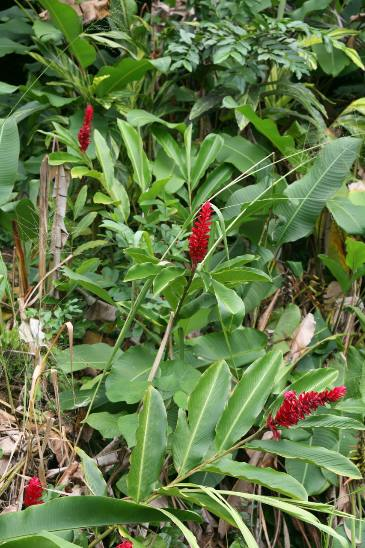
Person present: No